Mandell Creighton

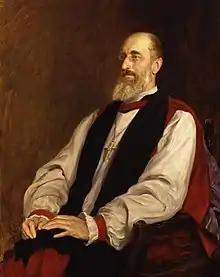
Creighton as Bishop of London

Mandell Creighton (5 July 1843 – 14 January 1901) was a British historian, Anglican priest and bishop. The son of a successful carpenter in north-west England, Creighton studied at the University of Oxford, focusing his scholarship on the Renaissance Papacy, and then became a don in 1866. He was appointed the first occupant of the Dixie Chair of Ecclesiastical History at the University of Cambridge in 1884. The following year, he also was engaged as the founding editor of the "English Historical Review", the first English-language academic journal in its field. In these posts, he helped to establish history as an independent academic discipline in England.